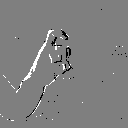
ASL letter: x